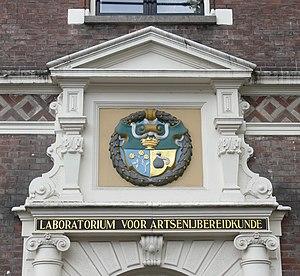
Amsterdam - Klovenierburgwal - Laboratorium voor artsenijbereidkunde This is an image of rijksmonument number 518305 Object location52°